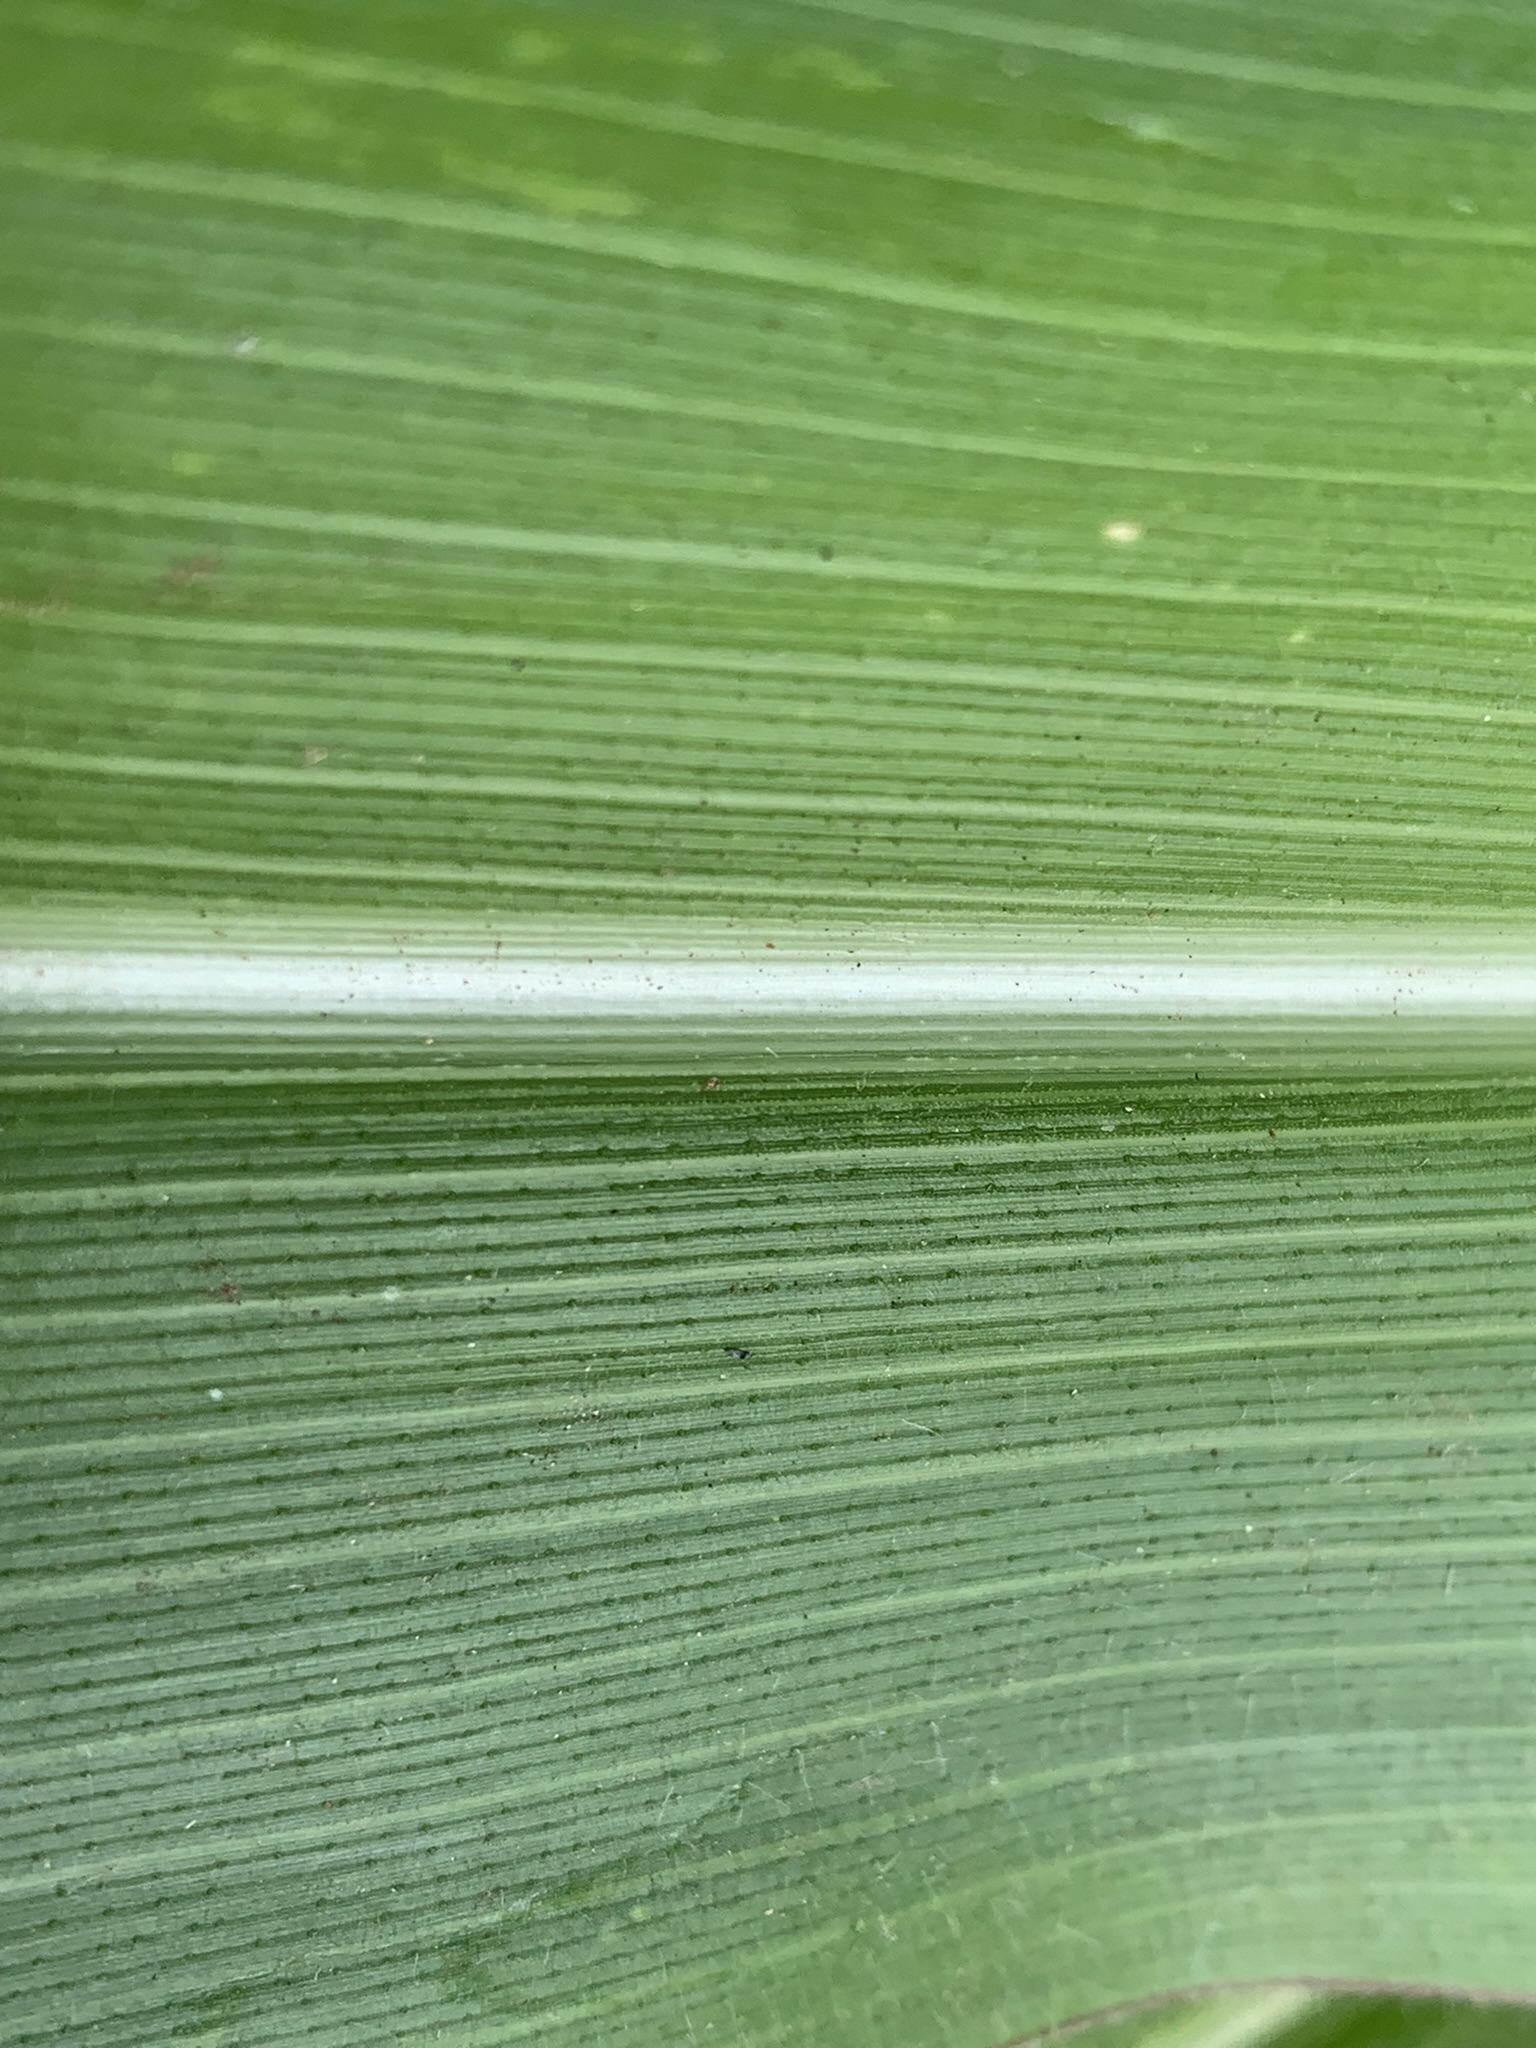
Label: Healthy